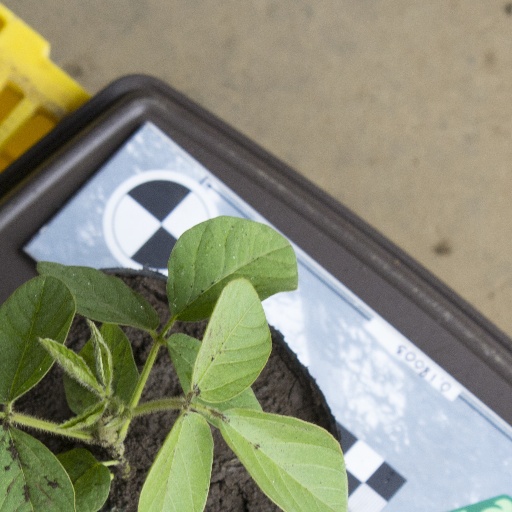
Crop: soybean